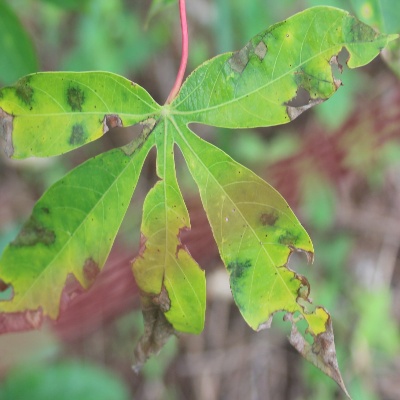
Crop: Cassava
Condition: brown spot